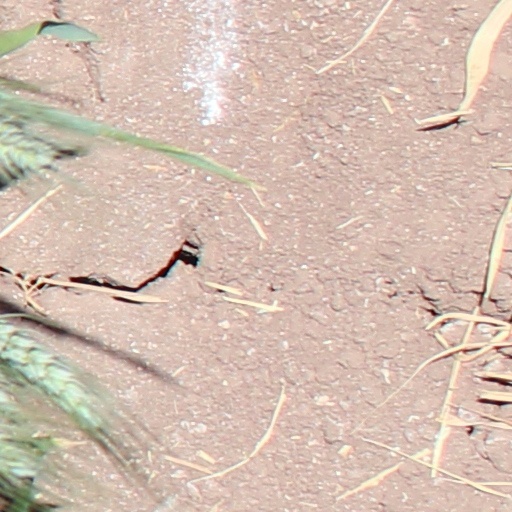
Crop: wheat